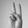
ASL letter: V